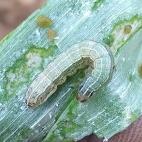
Crop: Onion
Condition: caterpillar-p